Obafemi Martins

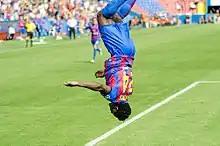
Martins (pictured with Levante in 2012) is known for celebrating a goal with a backflip

On 13 September 2012, Martins moved to Levante on a free transfer, signing a two-year contract. He made his league debut on 23 September 2012, where he scored his first goal, and the winning goal, in a 2–1 home win against Real Sociedad. Martins scored a brace for Levante in their 3–1 home victory over Granada on 28 October, sending his side into fourth place in the La Liga standings.